Allosaurus

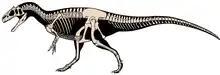
"A. jimmadseni" skeletal reconstruction

On July 15, 1990, George Engelmann discovered toe bones and some tail vertebrae weathering out of the rock while conducting an inventory of fossils at Dinosaur National Monument. Staff of the National Monument began excavating the new specimen later that year; the conditions where difficult because of its location in a steeply inclined rock face that, with ongoing excavation, became vertical. In 1994, much of the excavated skeleton was flown out via helicopter in single block weighing . The skull, which was still missing, was only located two years later, in 1996, with the help of novel radiological surveying techniques that detect gamma radiation from radioactive minerals which accumulate in bones during fossilization. The specimen, DINO 11541, is one of the most complete theropod skeletons recovered from the Late Jurassic. In 2000, Daniel Chure described the specimen in his PhD thesis, arguing that it represents a new species, "A. jimmadseni". However, as the thesis did not meet the requirements of the International Commission on Zoological Nomenclature (ICZN), it remained an invalid "nomen nudum" ("naked name") until Chure and Mark Loewen formally described the species in 2020. These authors assigned several other specimens to "A. jimmadseni", including the original "Big Al" individual (MOR 693). The name "jimmadseni" honors Madsen for his contributions to the taxonomy of the genus, notably his 1976 work.